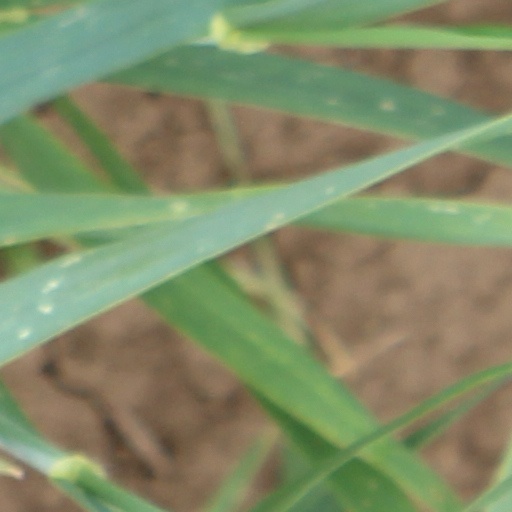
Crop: wheat